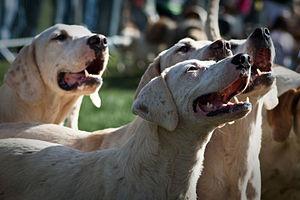
Le harrier est une race de chiens britannique. C'est un chien courant de taille moyenne à la robe blanche et noire ou orange. Il est utilisé comme chien de chasse pour la chasse à courre, spécialisé sur le lièvre.